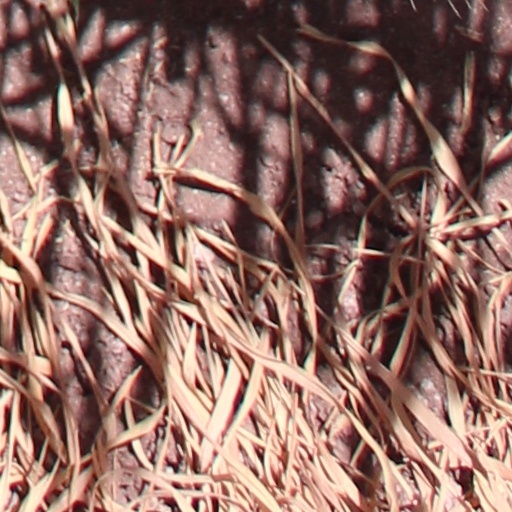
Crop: wheat